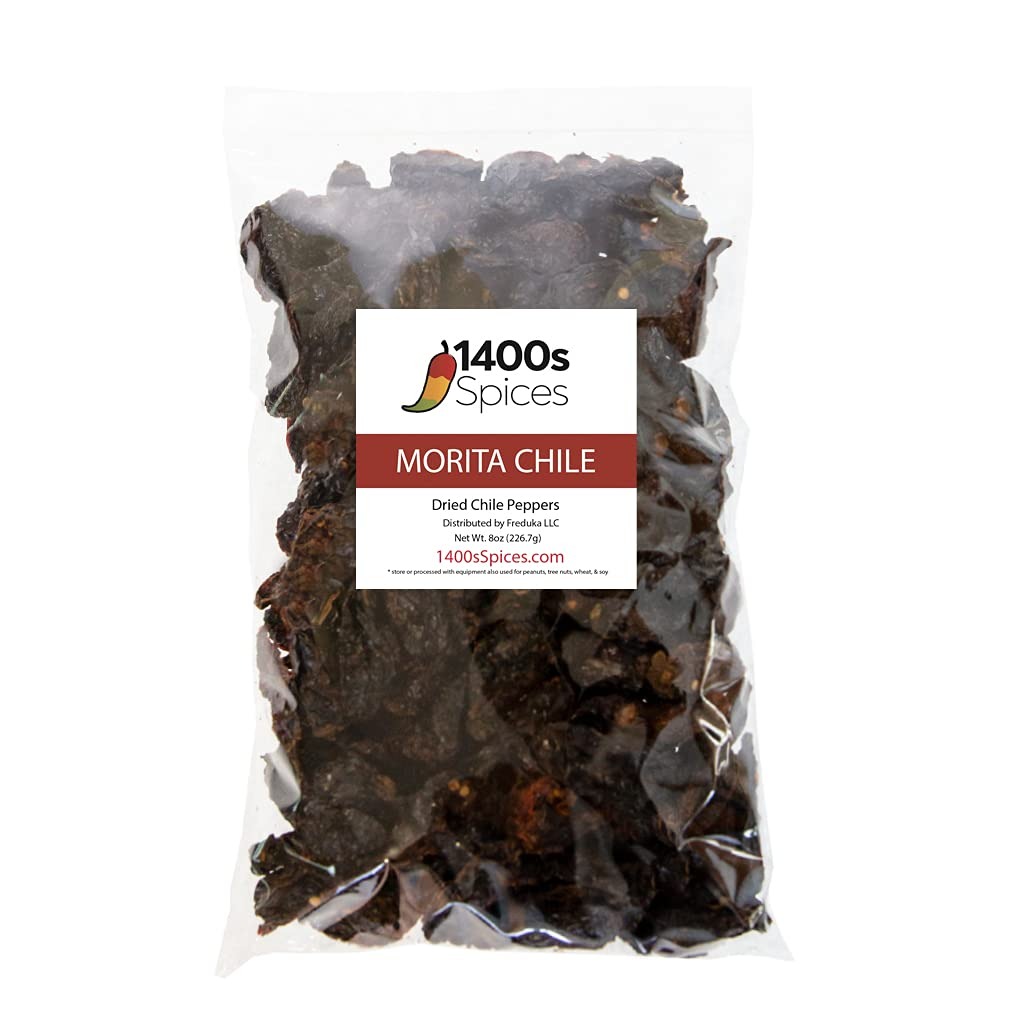
Item Name: 8oz Morita Chipotle Dried Whole Chile Peppers, Chili Seco Pods for Authentic Mexican Food, Heat-Sealed Resealable Bag by 1400s Spices
Bullet Point 1: Experience the ultimate spicy taste with our chili pepper, the dried chili peppers are a fantastic choice for beef, chicken, and pork or creating a taste-enhancing sauce.
Bullet Point 2: These jalapenos are smoked in large pits in the ground for a couple of weeks. Achieving a distinct taste, the chipotle Morita chiles are specially chosen and blended.
Bullet Point 3: Multiple recipes. One of the best combinations is with beef, chicken and pork chops, especially when the dried chili peppers are turned into a lovely sauce. Our chipotles are an authentic Mexican cuisine ingredient and can be used for various quesadillas dishes if rehydrated.
Bullet Point 4: Unique taste. One of the best parts about our dried peppers is that they feature a smoky, mild chocolatey flavor that will enhance your taste buds. With a heat range of 15.000 to 35.000 SHU, the whole dried peppers are the optimal solution for authentic Mexican dishes.
Bullet Point 5: Also called Chipotle Colorado, Mora chile, or Morita pepper
Product Description: At 1400S Spices, we pledged to deliver a wide range of spices, teas and seasonings that will stand out with the superior ingredients and delightful blends of flavors.
Value: 8.0
Unit: Ounce

Price: 9.97